Lily Watson

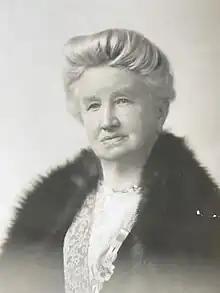
Photo of Lily Watson

Lily Watson (October 11, 1849 – 1932) was an English novelist. Her best-selling novel "The Vicar of Langthwaite" was admired by William Ewart Gladstone, who wrote the foreword.